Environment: real
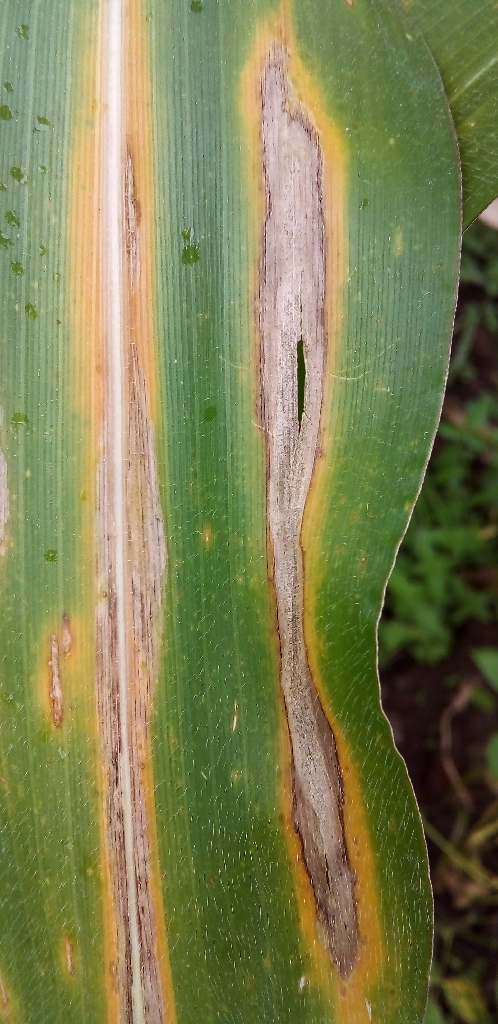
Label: northern_corn_leaf_blight